Omni United

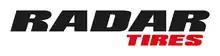
Radar Tires is the flagship brand of Singapore-headquartered Omni United.

Omni United sells products for passenger car, SUV, trailer, winter and commercial tires under the following main brand names: